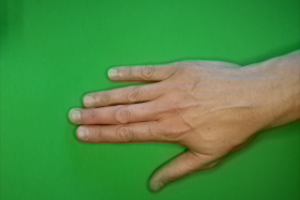
Label: paper